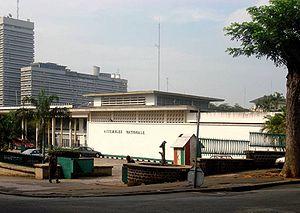
Siège de l'Assemblée nationale (Côte d'Ivoire)
L’Assemblée nationale est la chambre basse du Parlement ivoirien depuis l'instauration de la Troisième République en 2016. Auparavant, elle était l'unique chambre du Parlement durant les Première et Deuxième Républiques. Elle tire son héritage de la période coloniale. Elle a été instituée par la Constitution ivoirienne du 31 octobre 1960 et composée le 27 novembre 1960 avec un effectif de soixante-dix députés élus, tous ivoiriens. Depuis 2011, l'Assemblée nationale compte 255 députés dont 28 femmes.
Les élections législatives ivoiriennes de 2021 ont lieu en 2021 afin de renouveler les 255 membres de l'Assemblée nationale de Côte d'Ivoire. Initialement prévues pour octobre 2020, elles sont reportées de quelques mois.
Abidjan est la plus grande ville de la Côte d'Ivoire. Ancienne capitale administrative et politique du pays jusqu'en 1983, date de son transfert à Yamoussoukro, elle est également la ville la plus peuplée de l'Afrique de l'Ouest francophone, et la deuxième plus grande ville et troisième plus grande agglomération au sein de la francophonie. Capitale économique ivoirienne, elle compte selon les autorités du pays, en 2014, 4 707 000 habitants soit 21 % de la population du pays, tandis qu'elle représenterait 60 % du produit intérieur brut du pays. Seule Lagos, l'ancienne capitale du Nigeria la dépasse en nombre d'habitants dans cette région. Considérée comme le carrefour culturel ouest-africain, Abidjan connaît une forte croissance caractérisée par une forte industrialisation et une urbanisation galopante. Malgré la perte de son statut officiel de capitale de la Côte d'Ivoire, elle reste de facto le siège de la plupart des institutions administratives et politiques nationales du pays, et continue de jouer le premier rôle dans la vie politique ivoirienne.
La Côte d'Ivoire est une république présidentielle multipartite, où le président est chef de l'État. Le pouvoir exécutif est aux mains du gouvernement tandis que le pouvoir législatif est detenu par le parlement. La capitale administrative est Yamoussoukro depuis 1983. Abidjan, l'ancienne capitale administrative, reste la capitale économique et de nombreux pays y conservent leur ambassade.